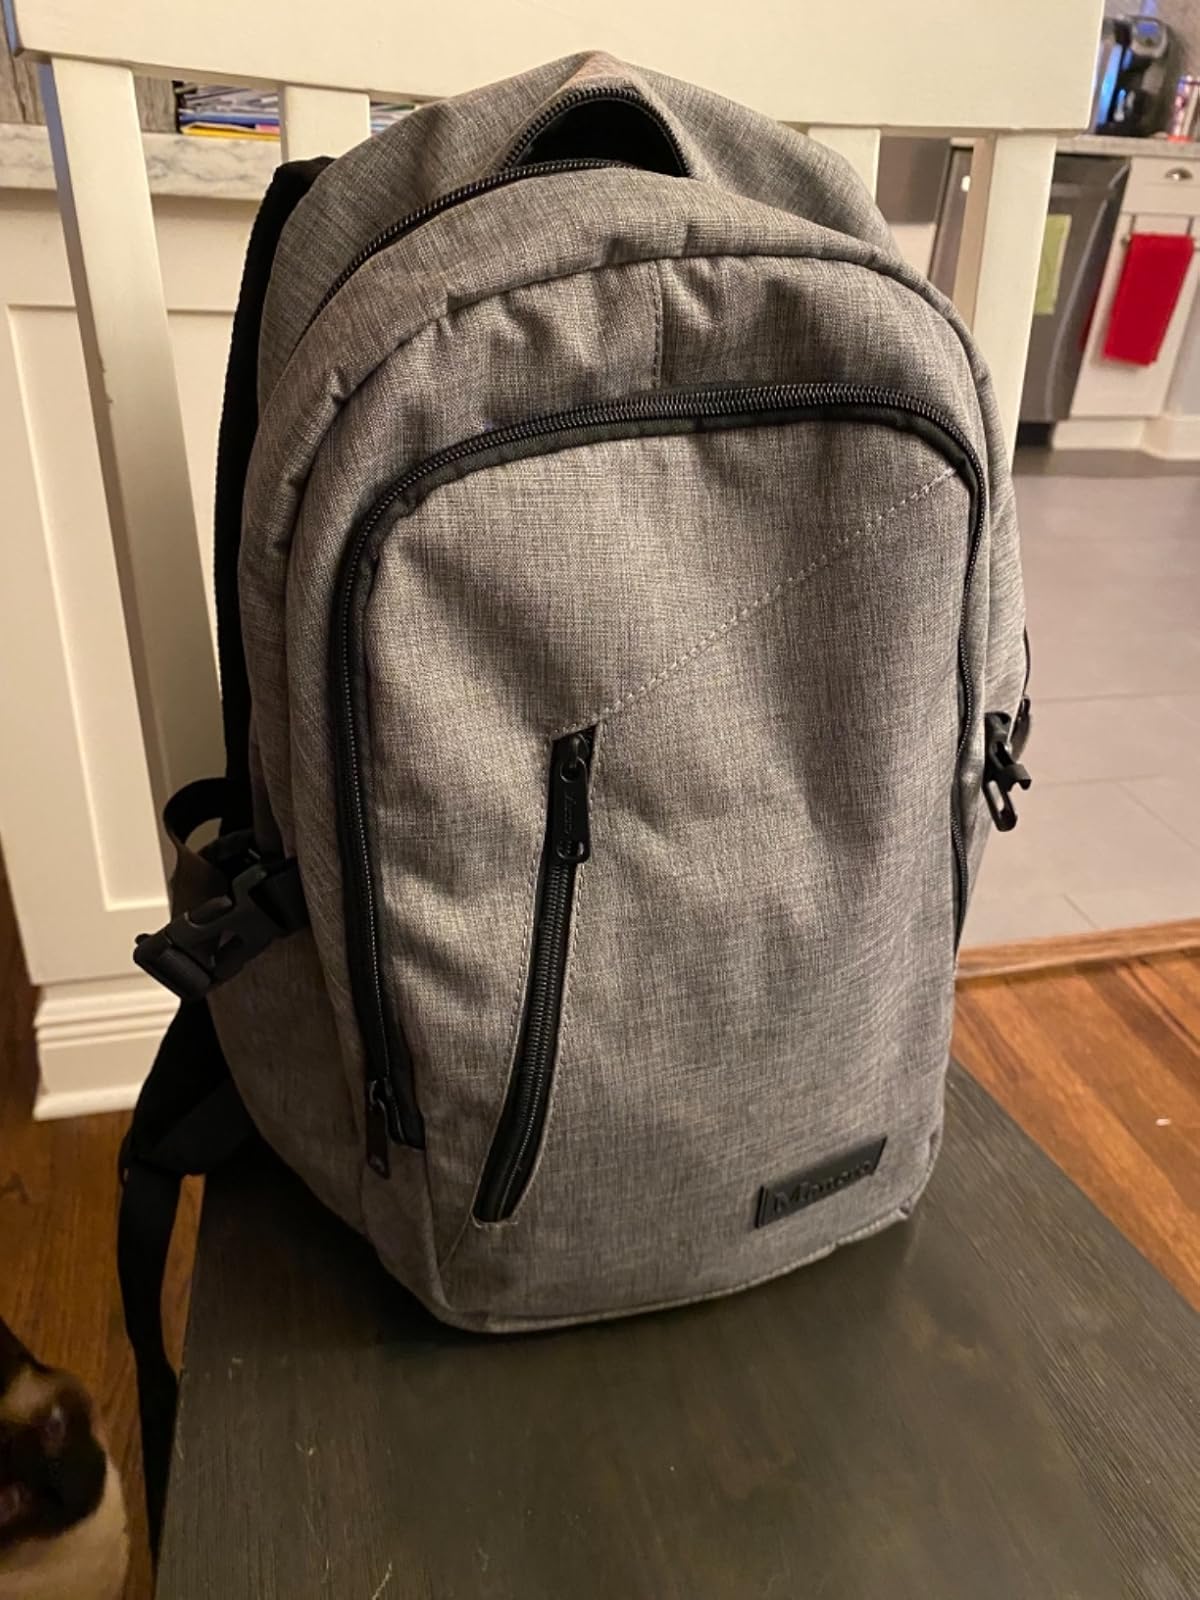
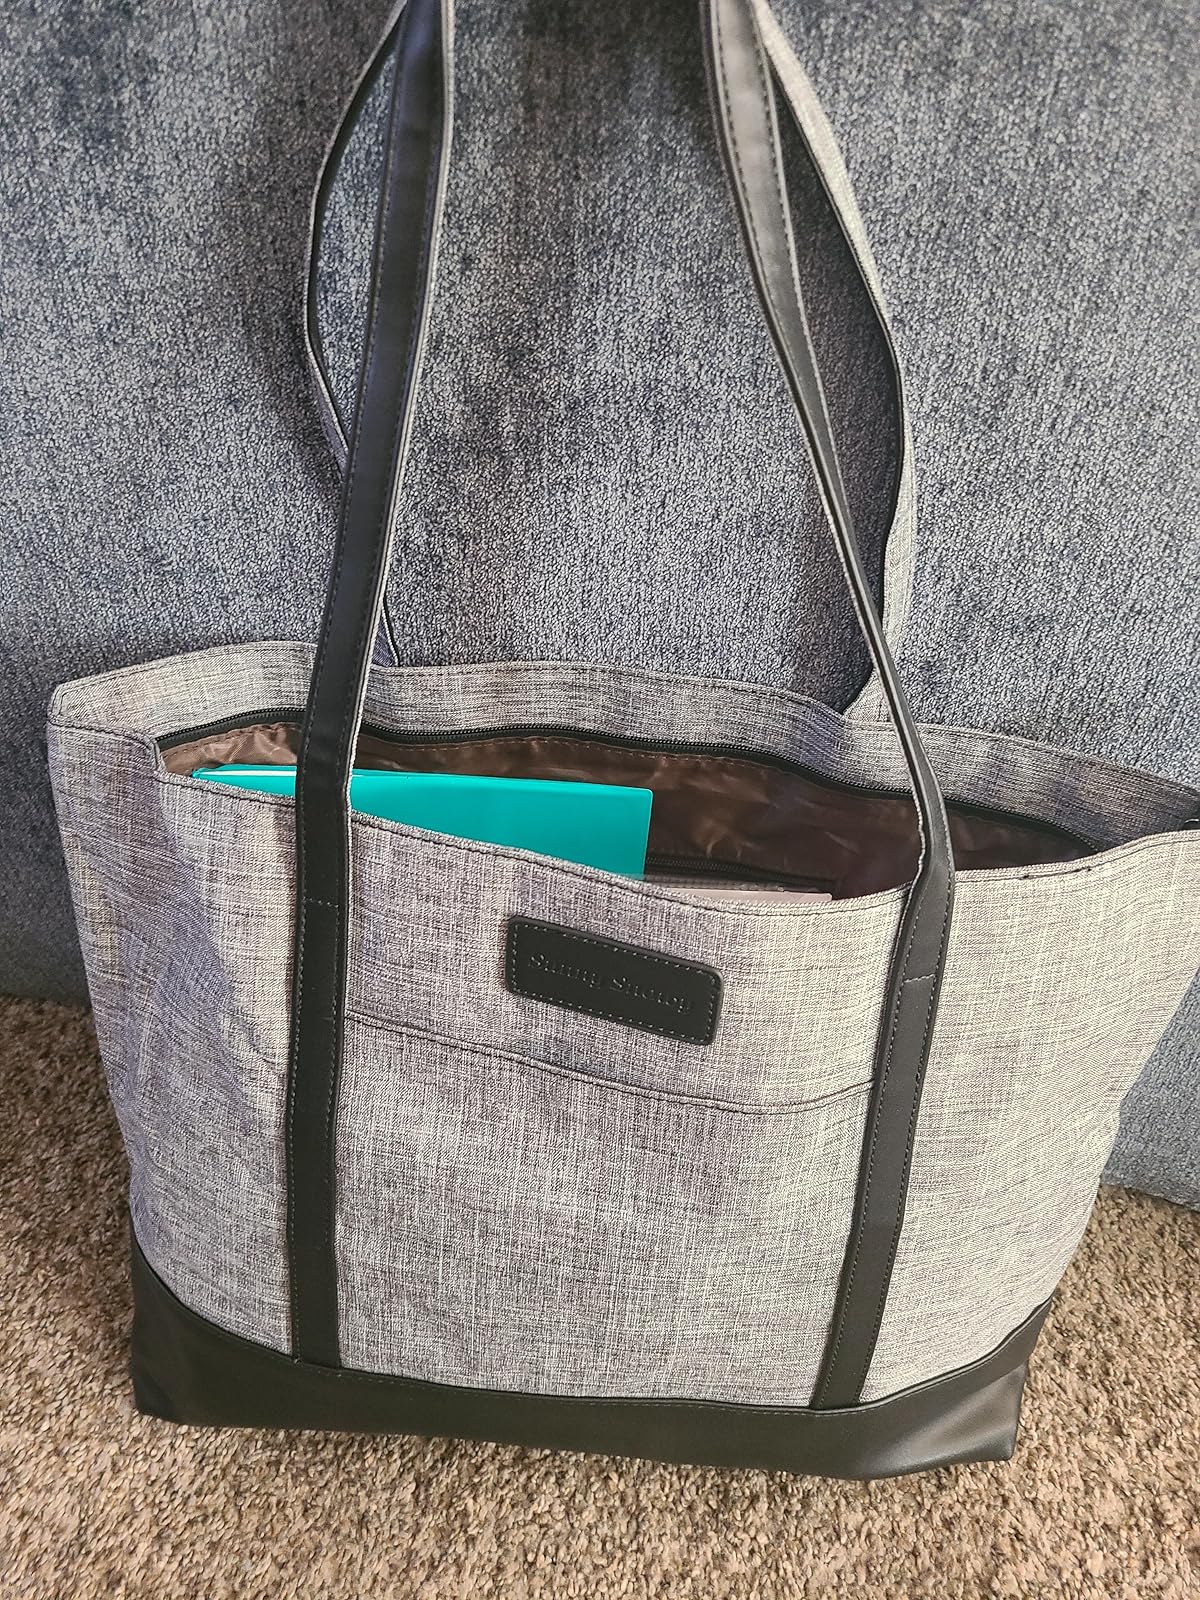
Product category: bag
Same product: no